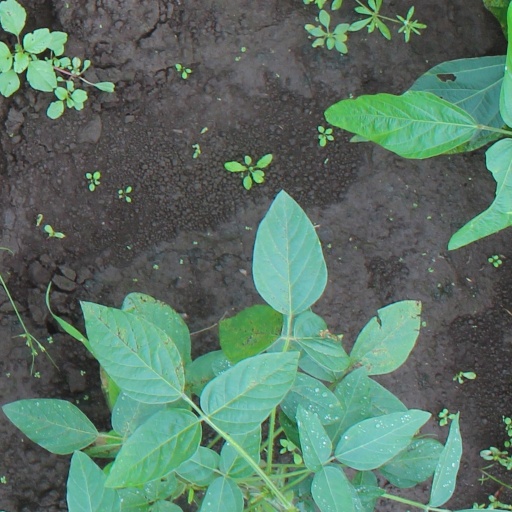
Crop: soybean